Brenda Almond

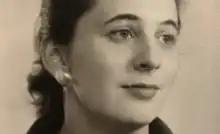

Brenda Margaret Almond (19 September 1937 – 14 January 2023) was a British philosopher, known for her work on philosophy of education and applied ethics. She was an elected member of the Austrian Academy of Sciences.